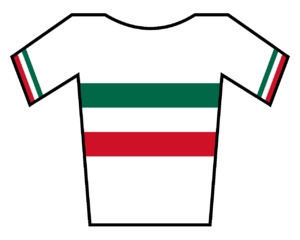
Efrén Santos Moreno, né le 2 janvier 1992 à San Martín Texmelucan, est un coureur cycliste mexicain, membre de l'équipe Canel's-Specialized.
La 11ᵉ édition du contre-la-montre par équipes de l'Open de Suède Vårgårda a eu lieu le 11 août 2018. Elle fait partie de l'UCI World Tour. Elle est remportée par la formation Boels Dolmans.
Les championnats du Mexique de cyclisme sur route sont organisés tous les ans.
La 12ᵉ édition du Tour de l'île de Chongming a lieu du 26 avril 2018 au 28 avril 2018. C'est la dixième épreuve de l'UCI World Tour féminin 2018.